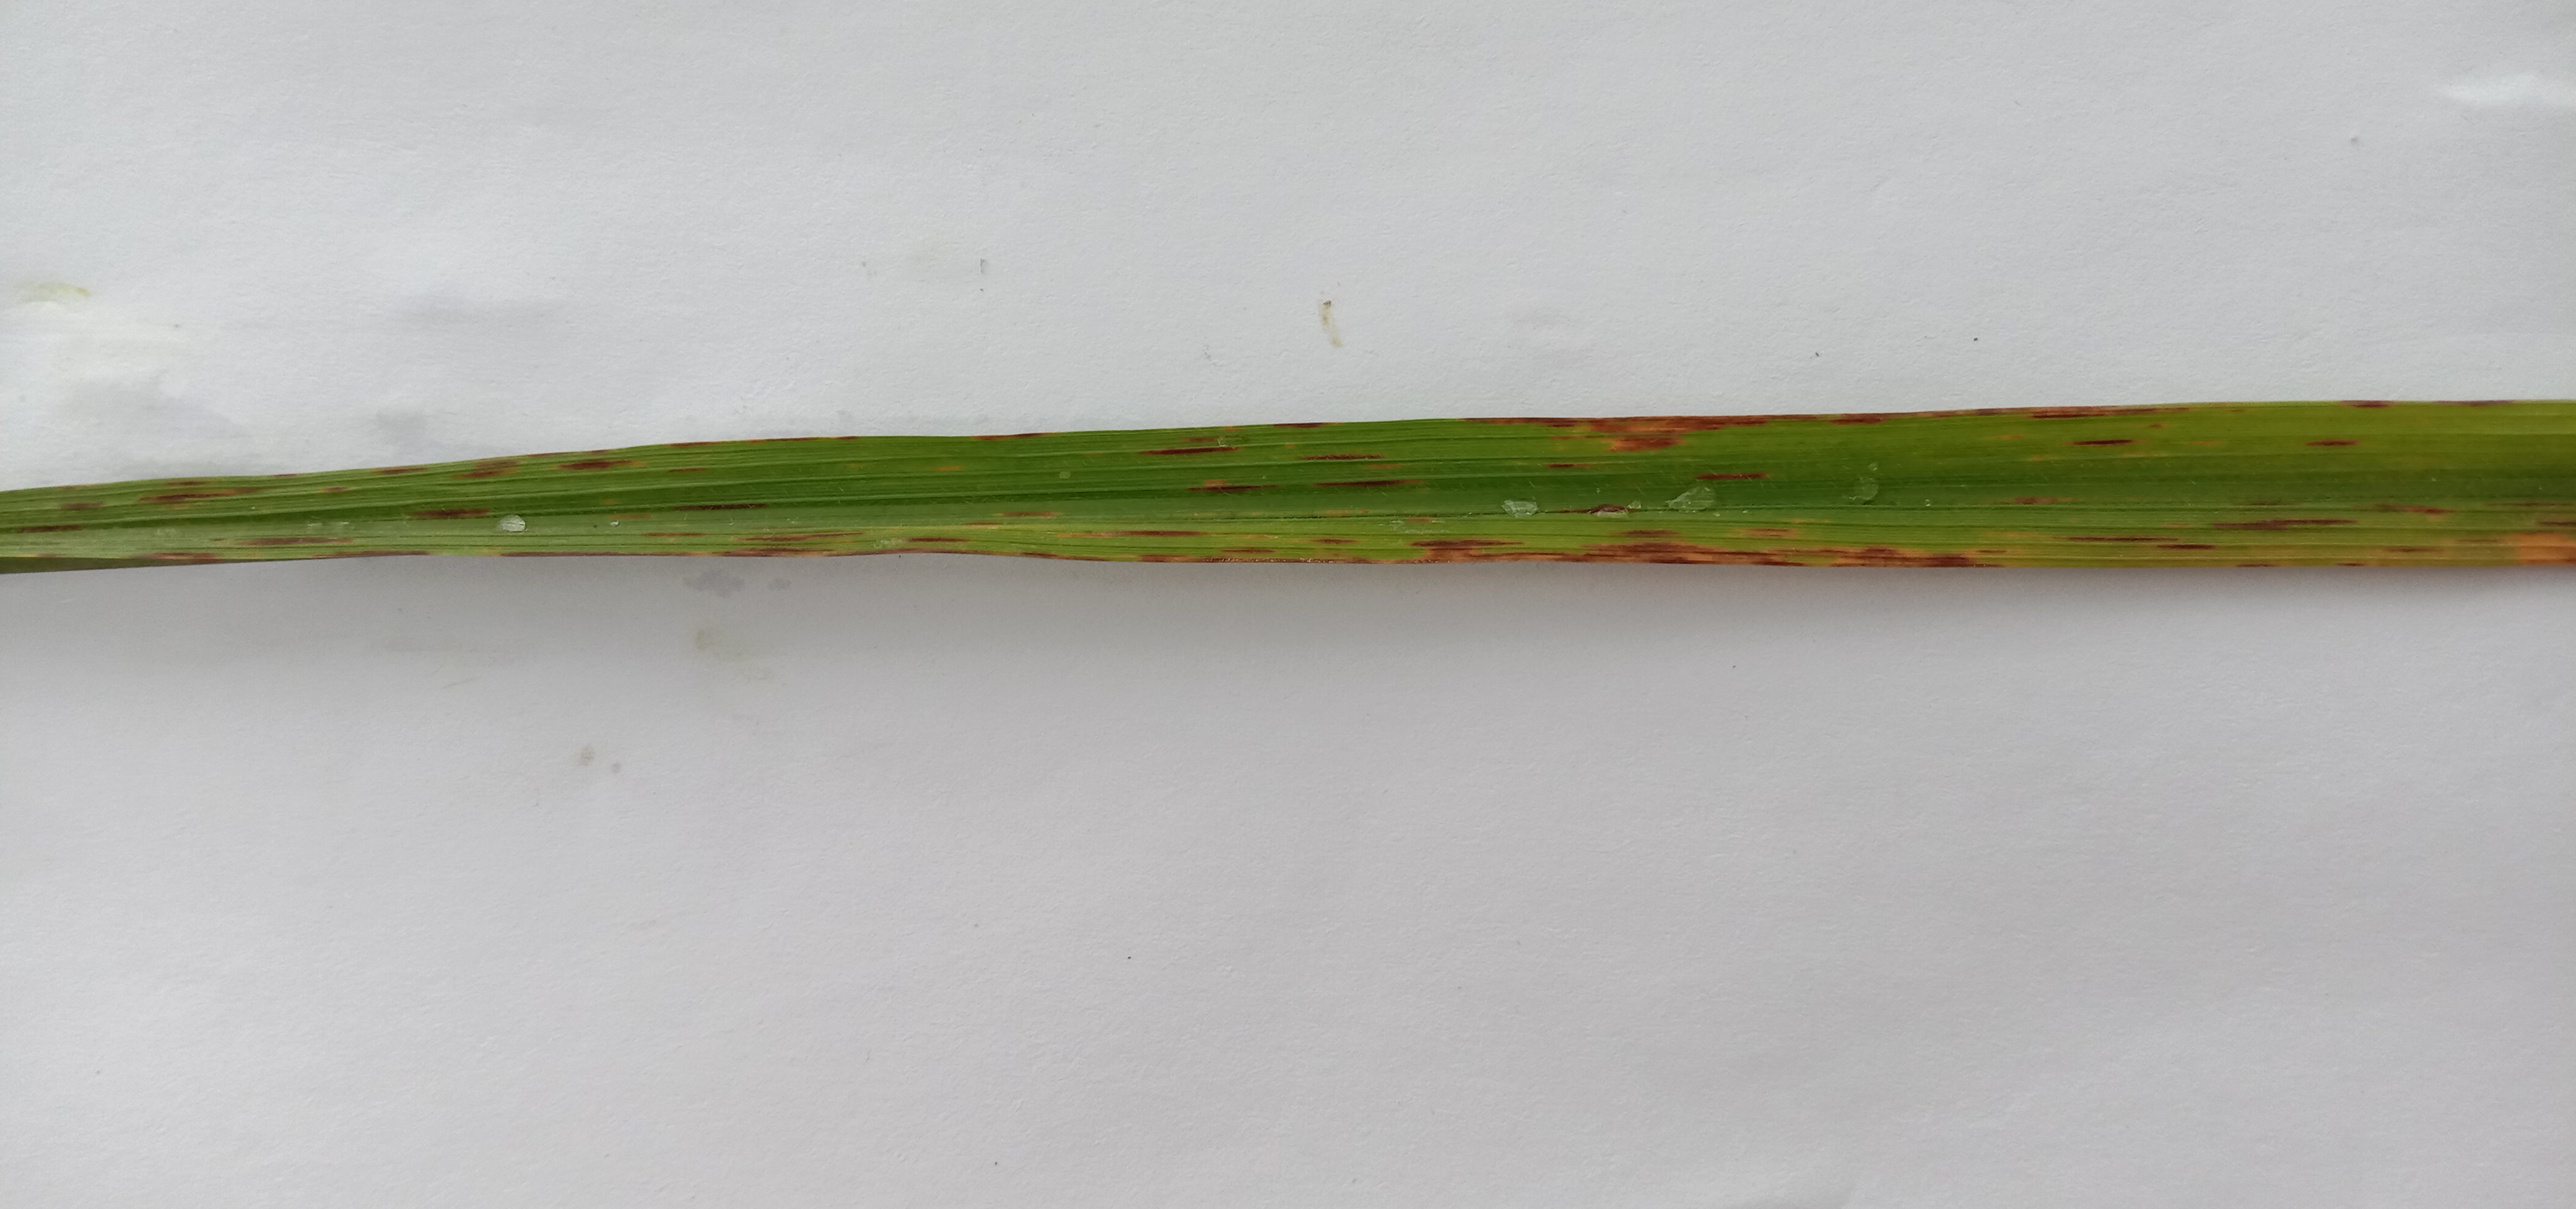
Label: Rice___Leaf_Blast